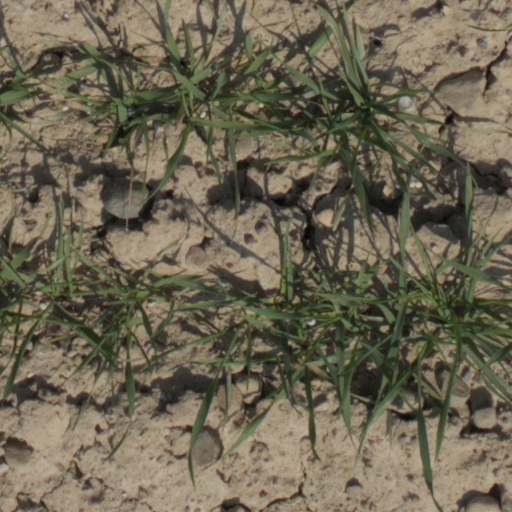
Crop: wheat